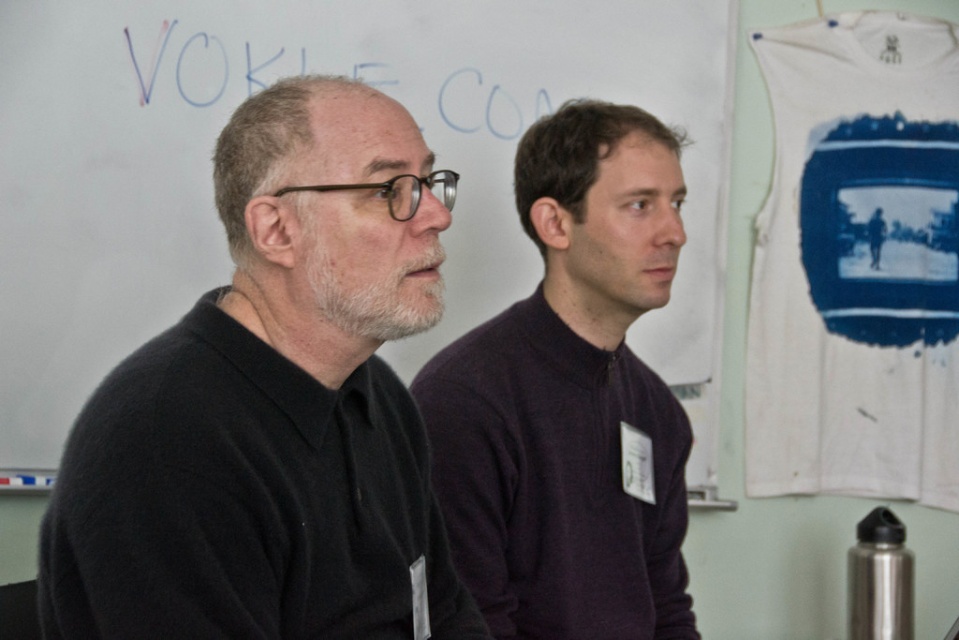
Question: Is black matte shirt at left behind dark purple sweater at center? (A) yes (B) no
Answer: B